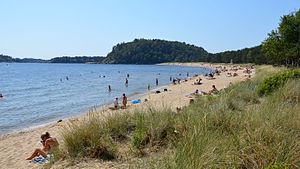
Sjøsanden
Sjøsanden set mod vest en varm sommerdag
Sjøsanden er en sandstrand og badestrand som ligger i Mandal i Agder fylke i Norge. Den har meget finkornet sand og er ca. 800 meter lang. Sjøsanden er en af mange strande som ligger nærmest efter hinanden i Sjøsandenskogen/Furulunden. Mandal er Norges sydligste by og er en populær turistby. Omtrent midt på Sjøsanden står en fyrlygte som i daglig tale kaldes «Bestemor».